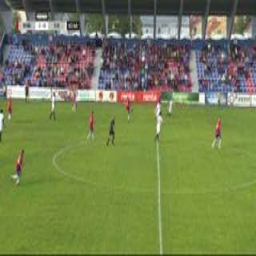
Rheinpark Stadium